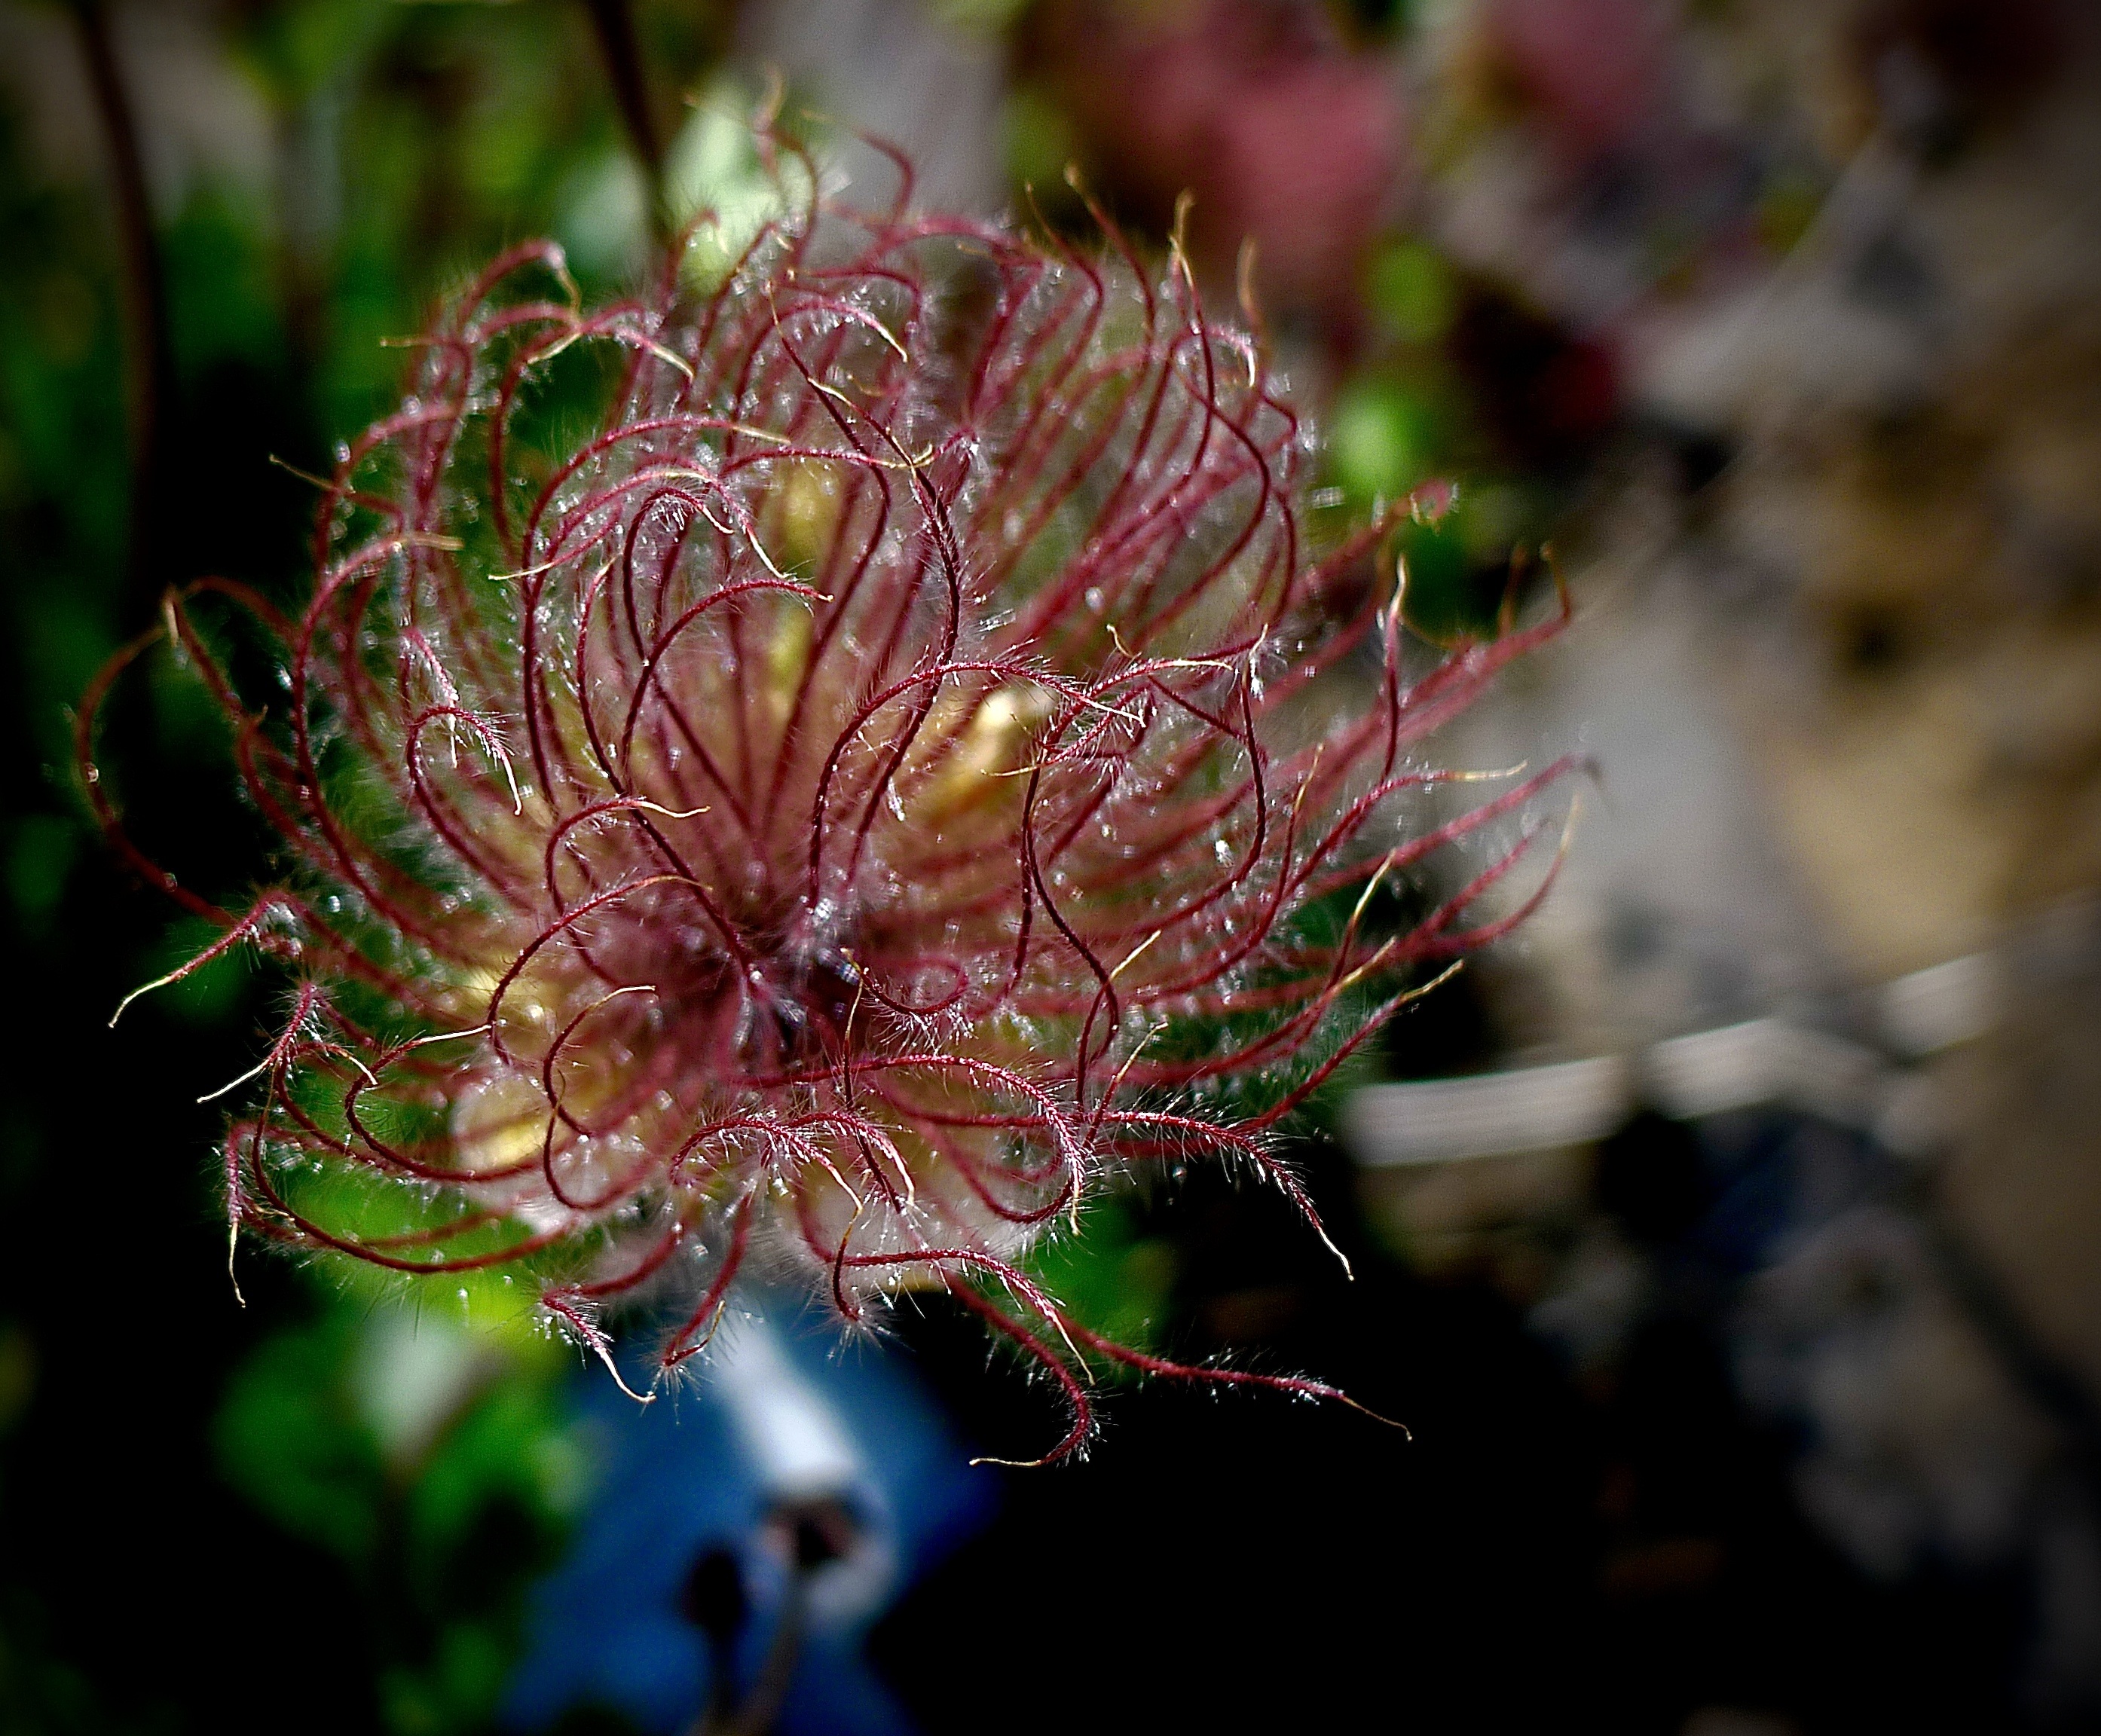
landscape, nature, branch, blossom, mountain, plant, field, photography, leaf, hill, flower, petal, summer, wild, europe, green, scenic, natural, autumn, scenery, botany, iceland, colorful, flora, wildflower, close up, outdoors, north, scene, icelandic, macro photography, flowering plant, land plant, thorns spines and prickles